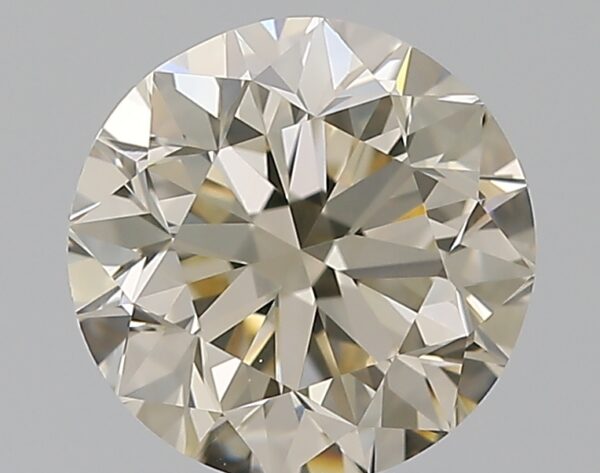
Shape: round
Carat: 1.51
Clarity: VS1
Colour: N
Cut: VG
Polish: EX
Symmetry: VG
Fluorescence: F
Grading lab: GIA
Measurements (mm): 7.11 x 7.17 x 4.62